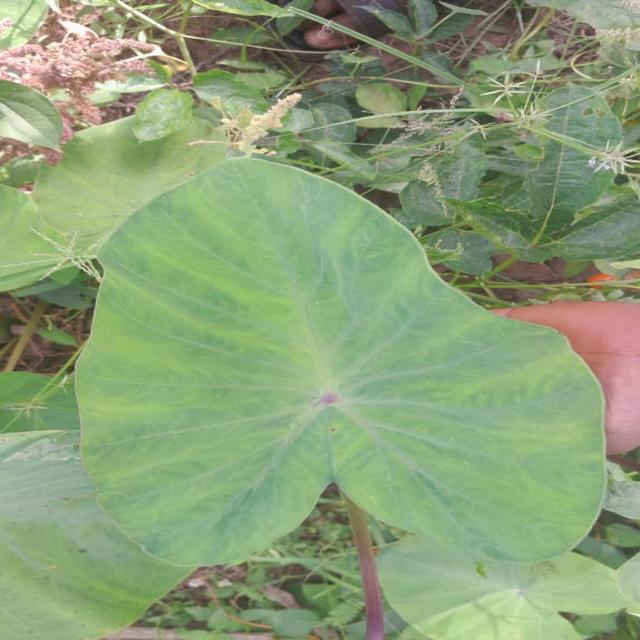
Label: Healthy